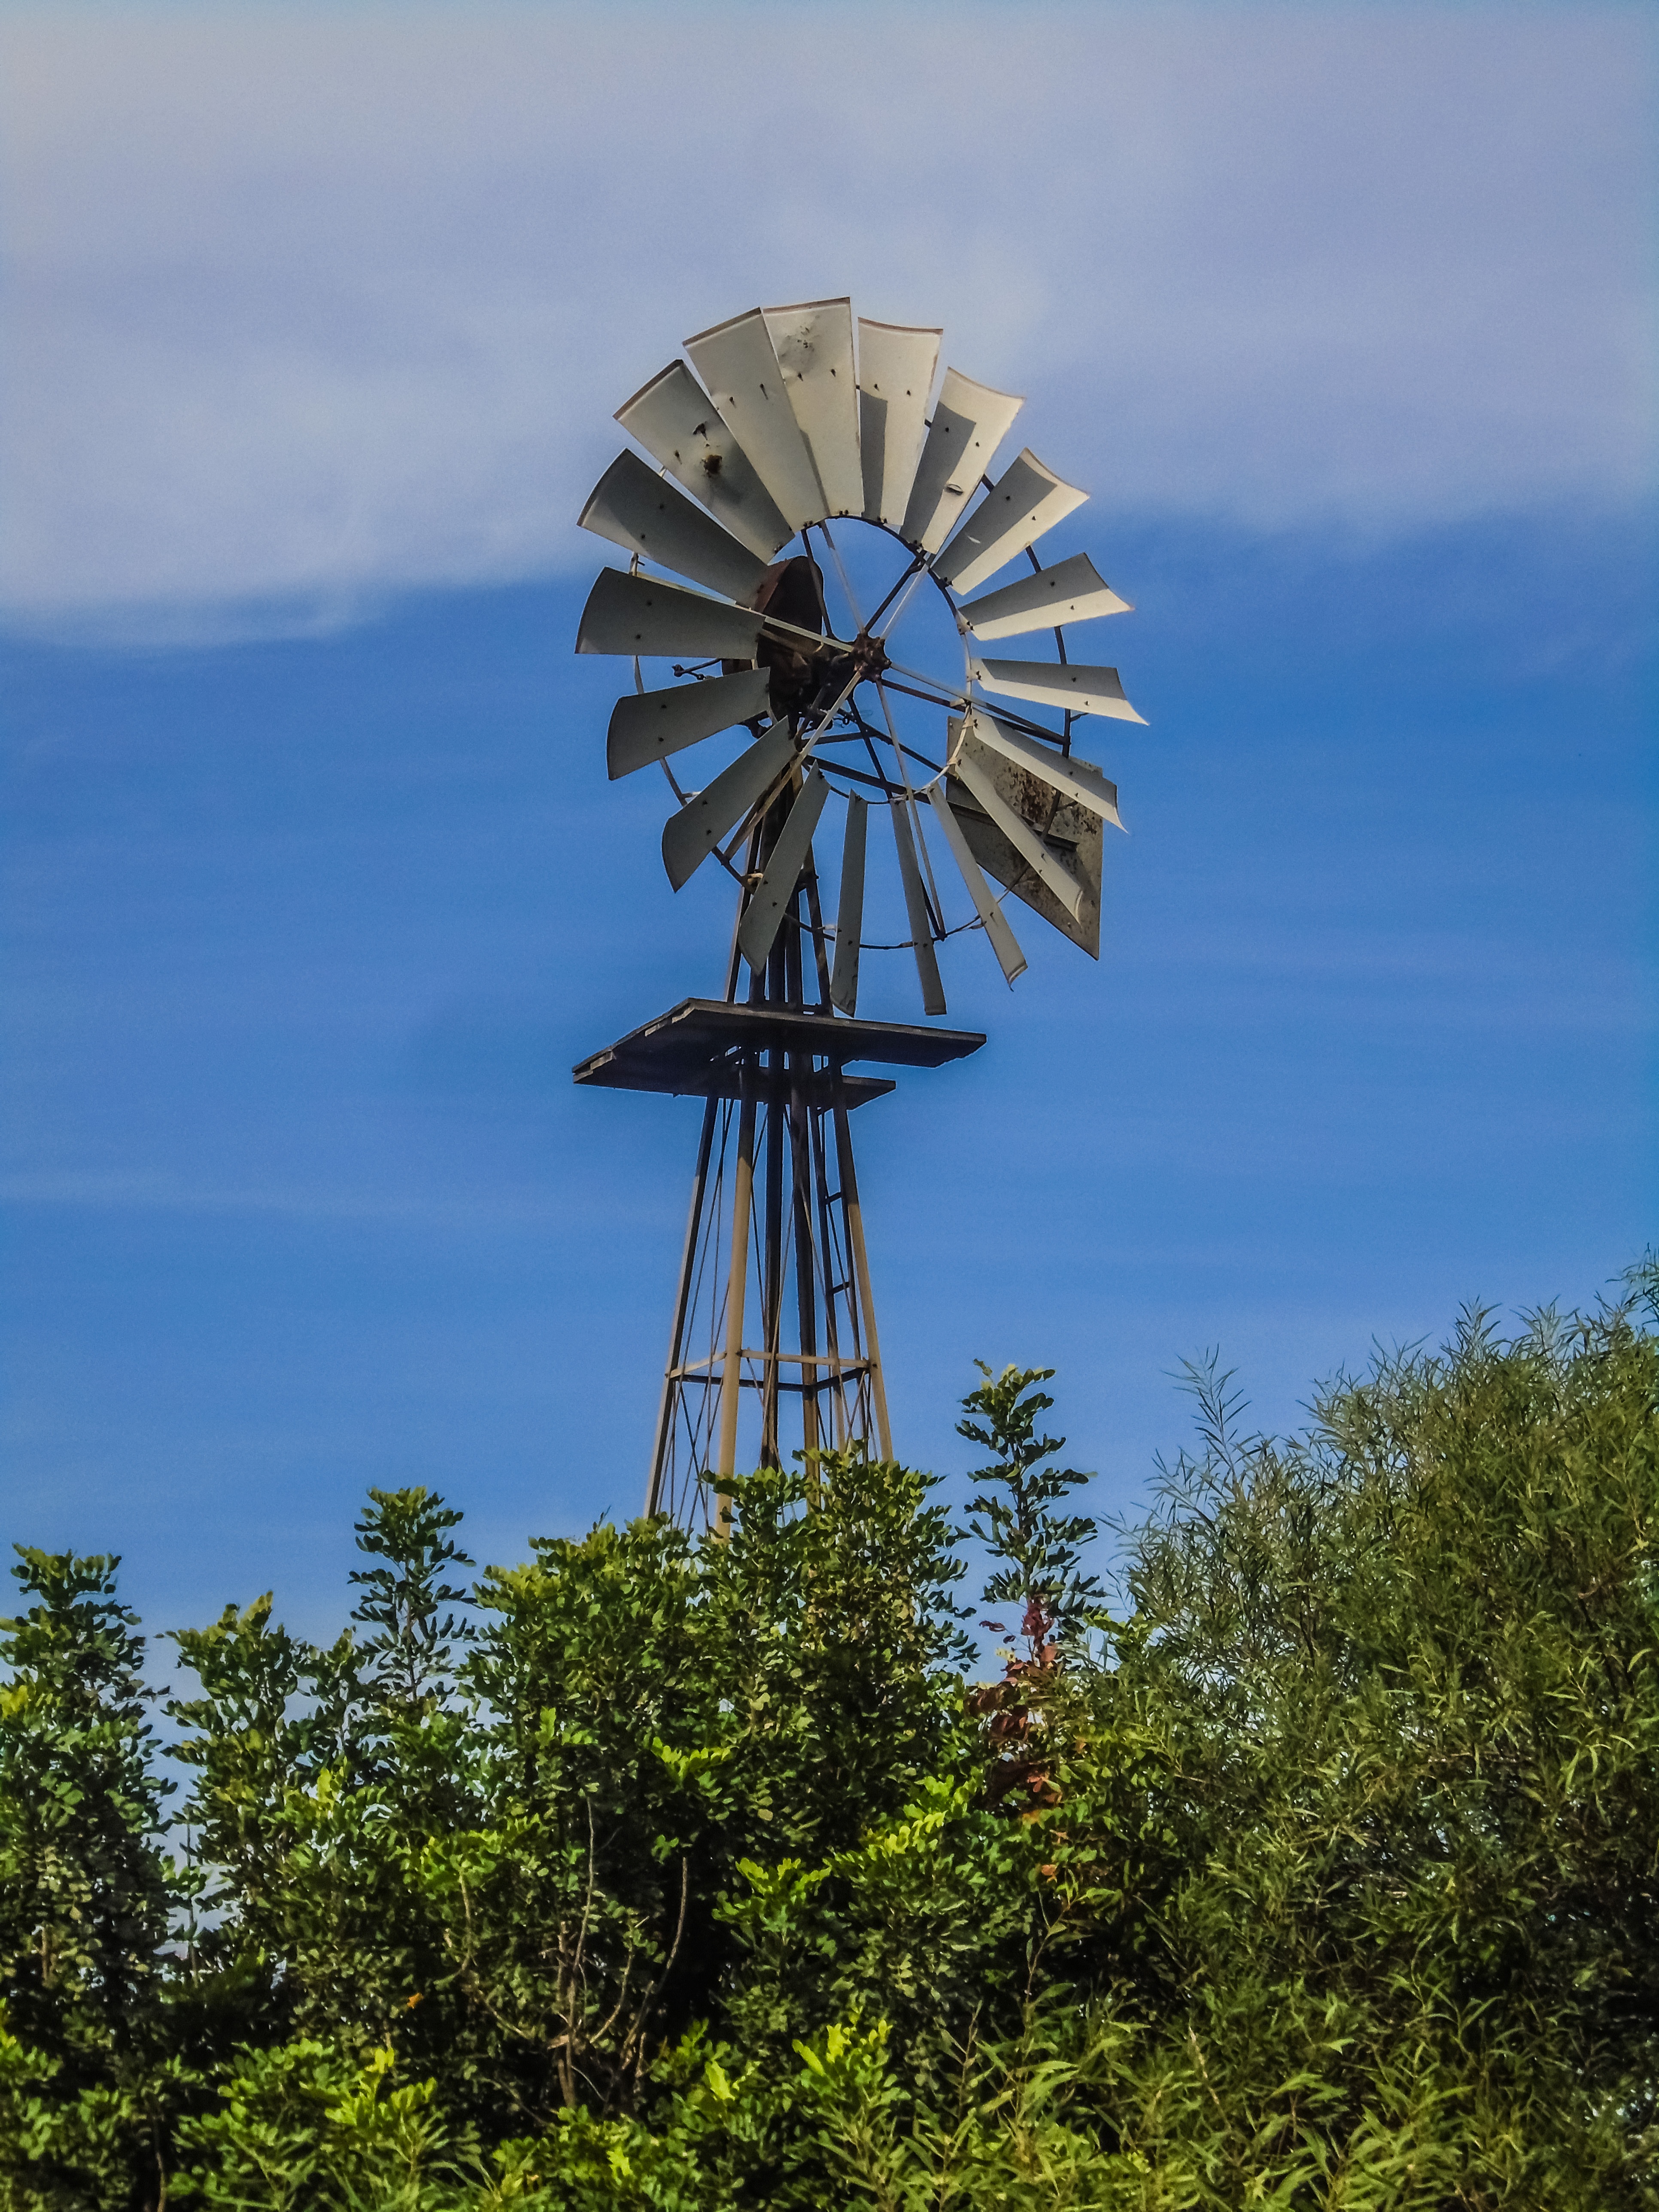
tree, sky, flower, windmill, wind, tower, symbol, blue, mill, traditional, cyprus, famagusta district